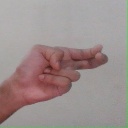
अक्षर: ह